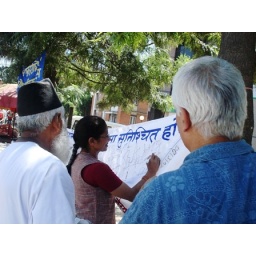
Lobbyists take to the street to encourage members of the public to sign a petition in support of a universal social pension in Nepal.